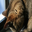
Label: cat